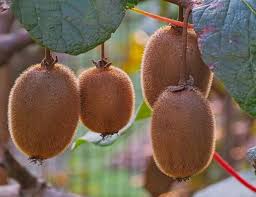
Label: Kiwi